Swansea Pals

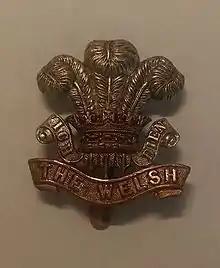
Cap badge of the Welsh Regiment

The Swansea Pals, later the 14th (Service) Battalion, Welsh Regiment (Swansea) ('14th Welsh') was a Welsh infantry unit recruited from Swansea in World War I as part of 'Kitchener's Army'. It served in 38th (Welsh) Division and took part in the division's costly attack on Mametz Wood during the Battle of the Somme. The battalion continued serving on the Western Front for the rest of the war, including the Third Battle of Ypres and the final Hundred Days Offensive.